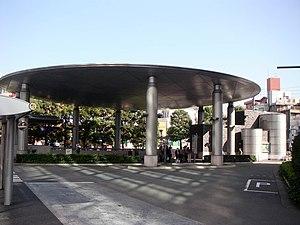
Setagaya est le plus peuplé des 23 arrondissements spéciaux de Tokyo au Japon.